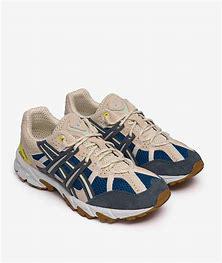
Brand: Asics
Model: Gel Sonoma 15 50